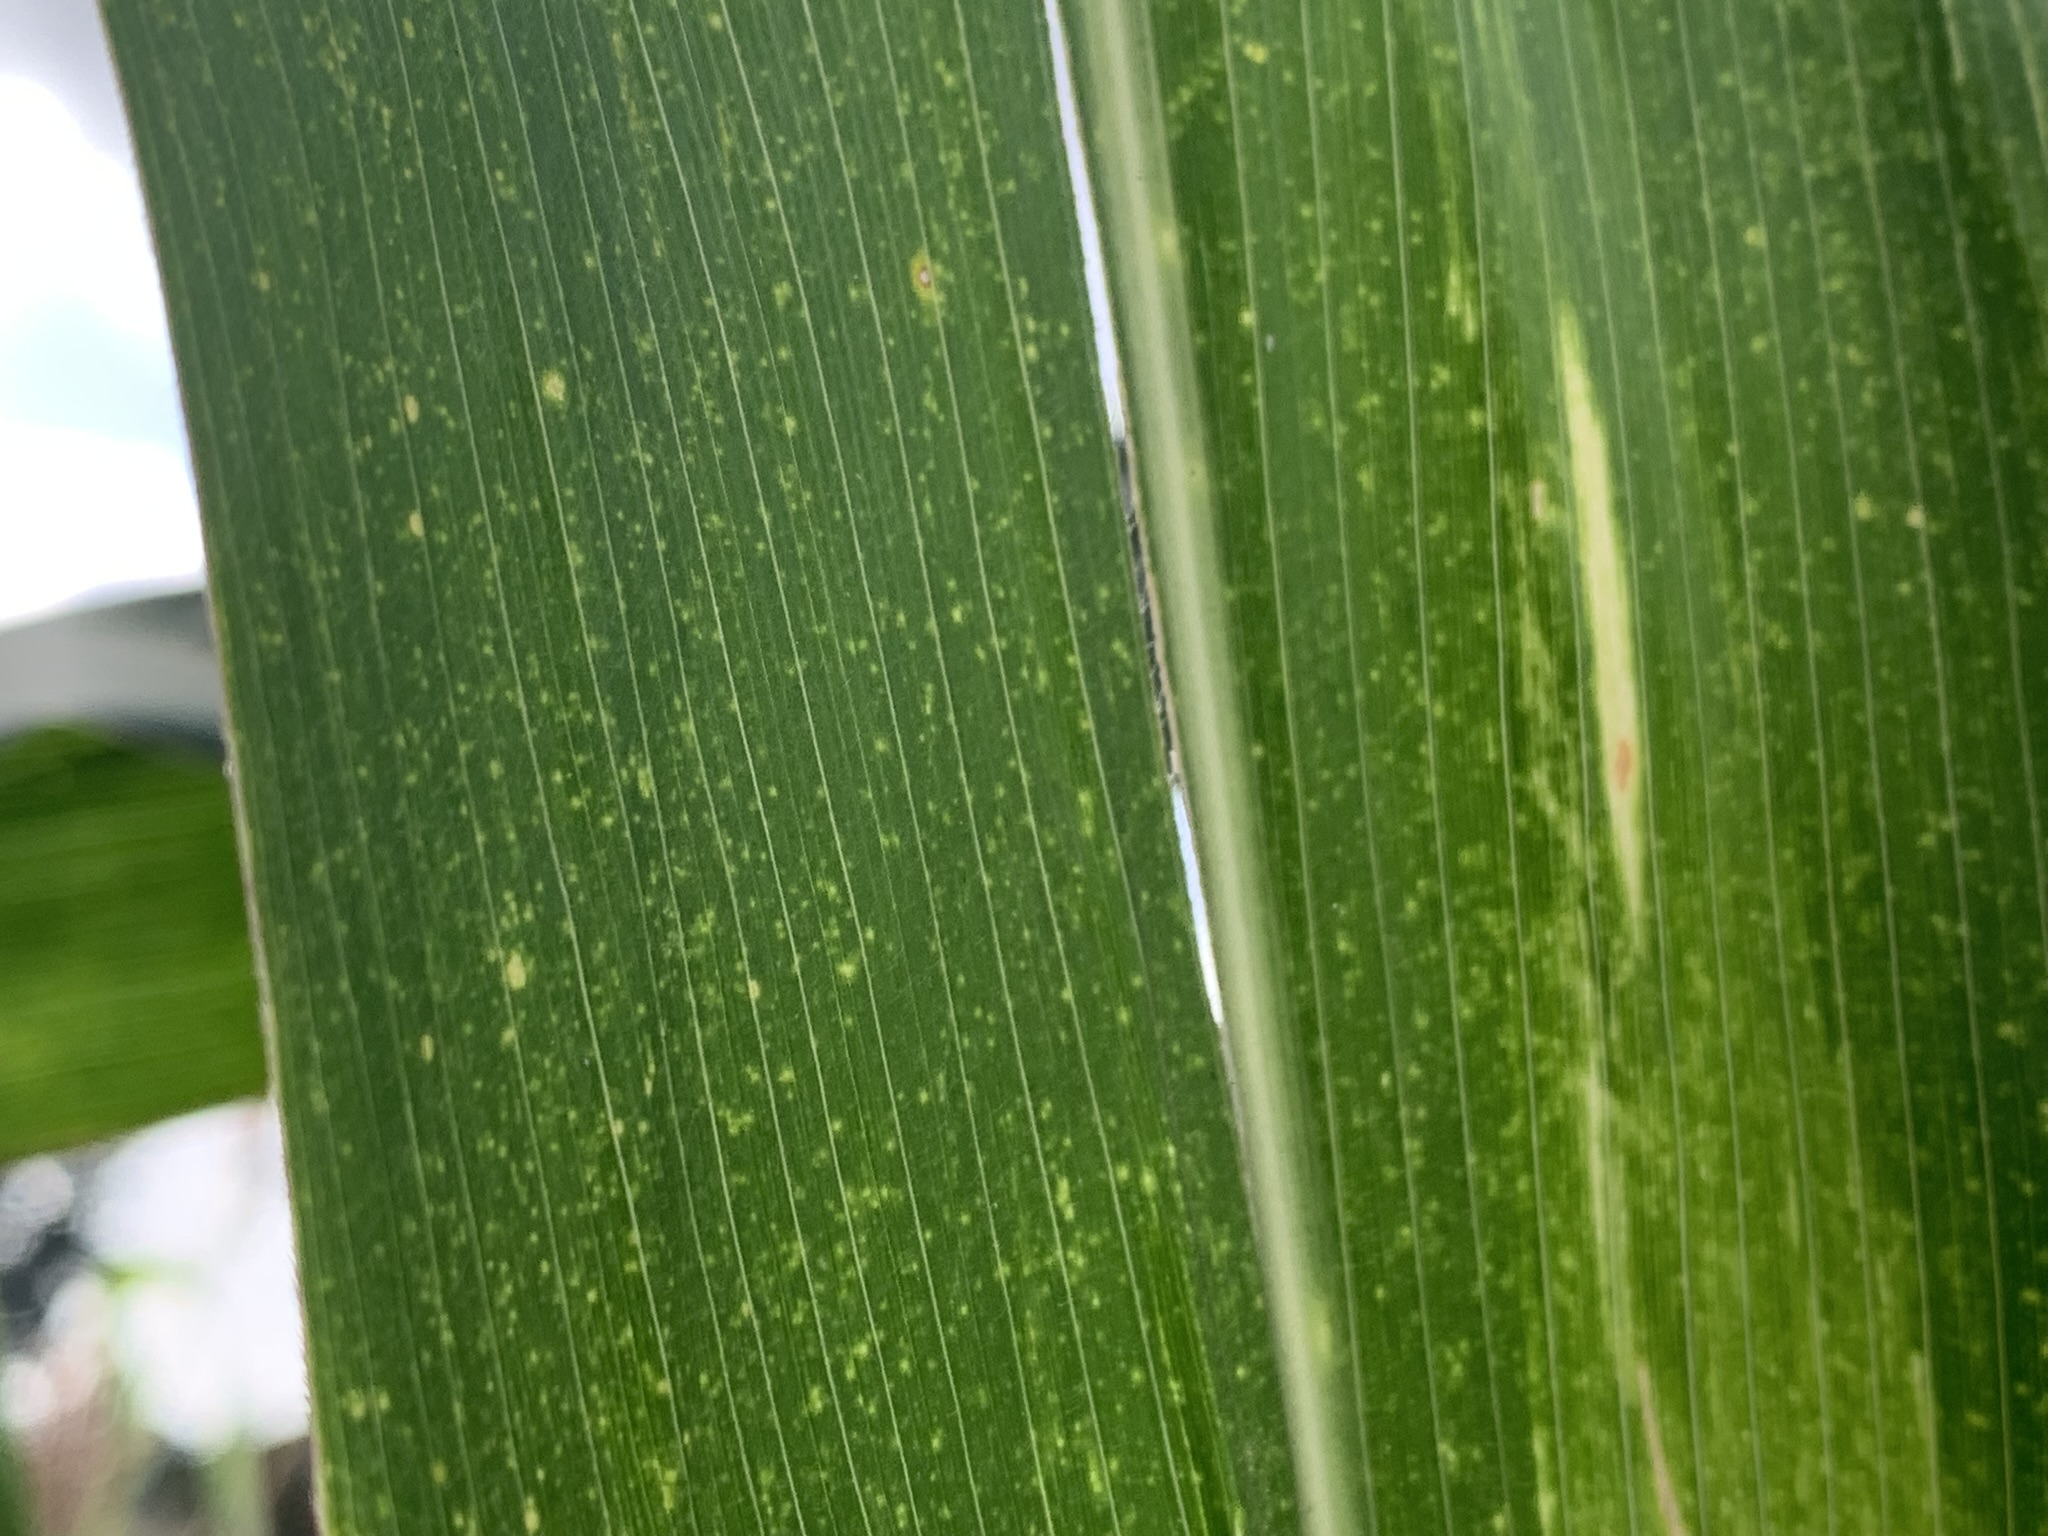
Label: MLN